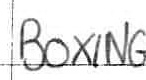
Label: boxing